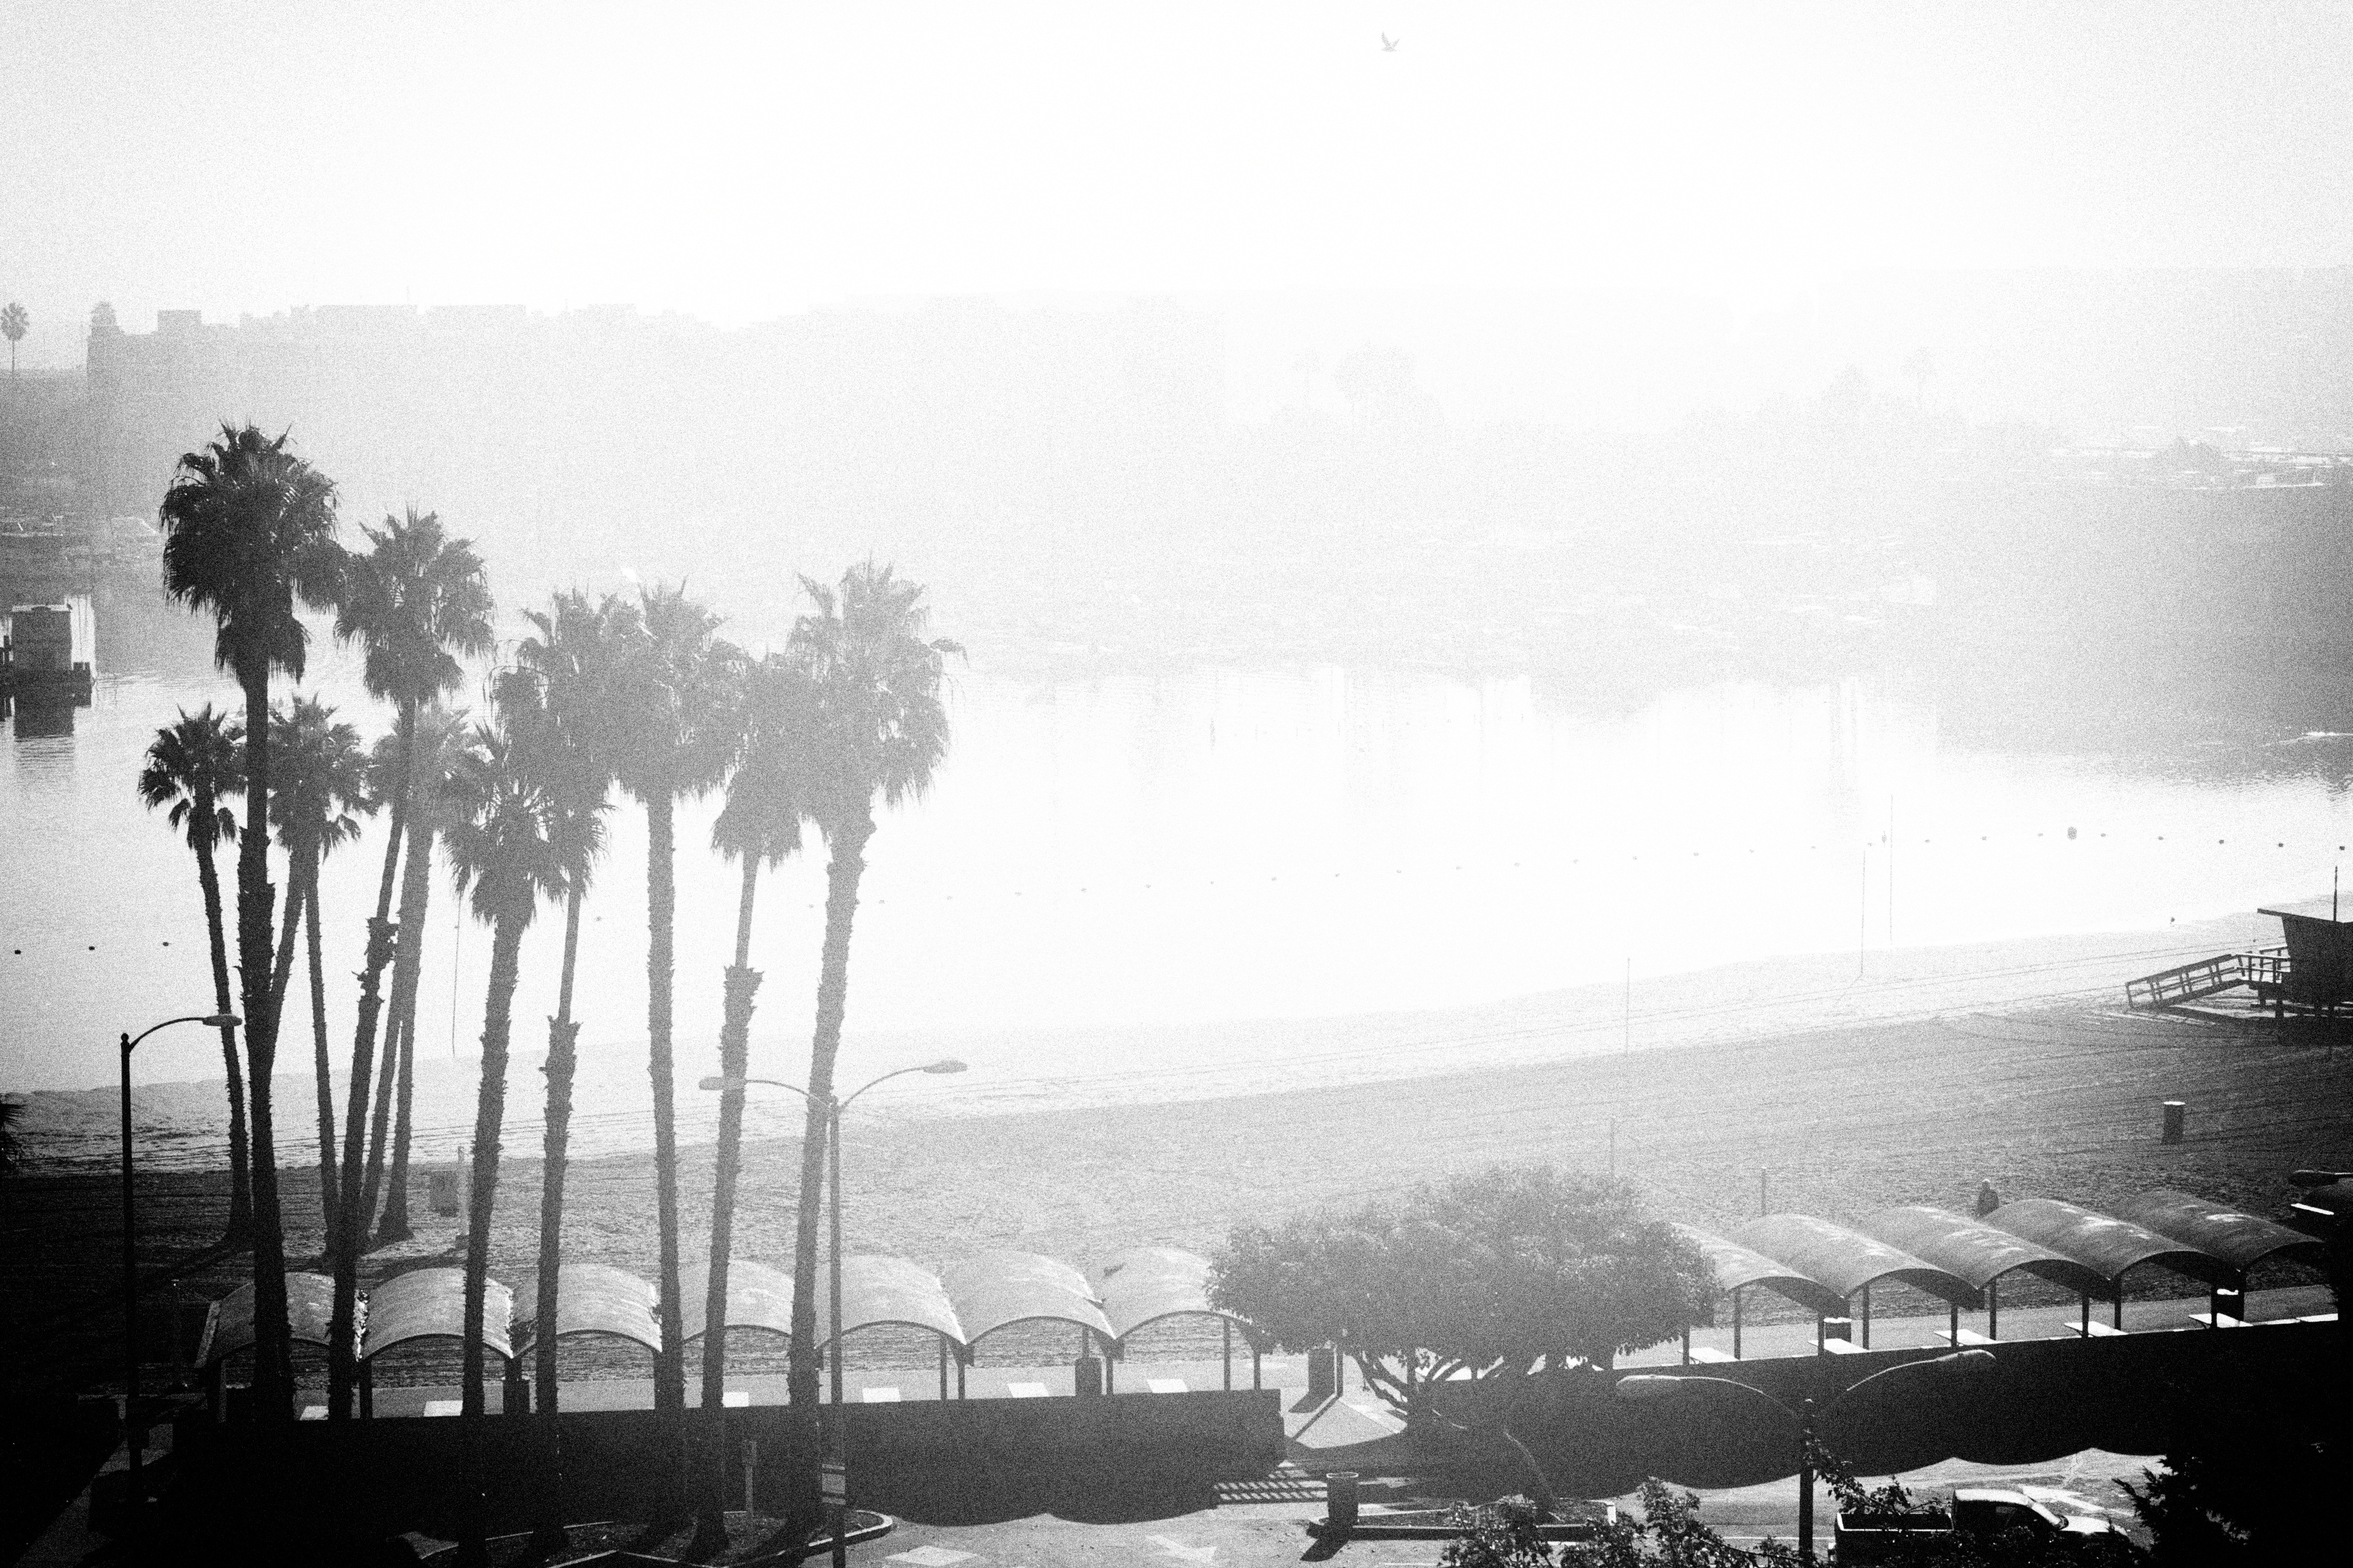
black and white, fog, mist, photography, morning, dawn, atmosphere, weather, haze, monochrome, bw, dailyshoot, monochrome photography, atmospheric phenomenon